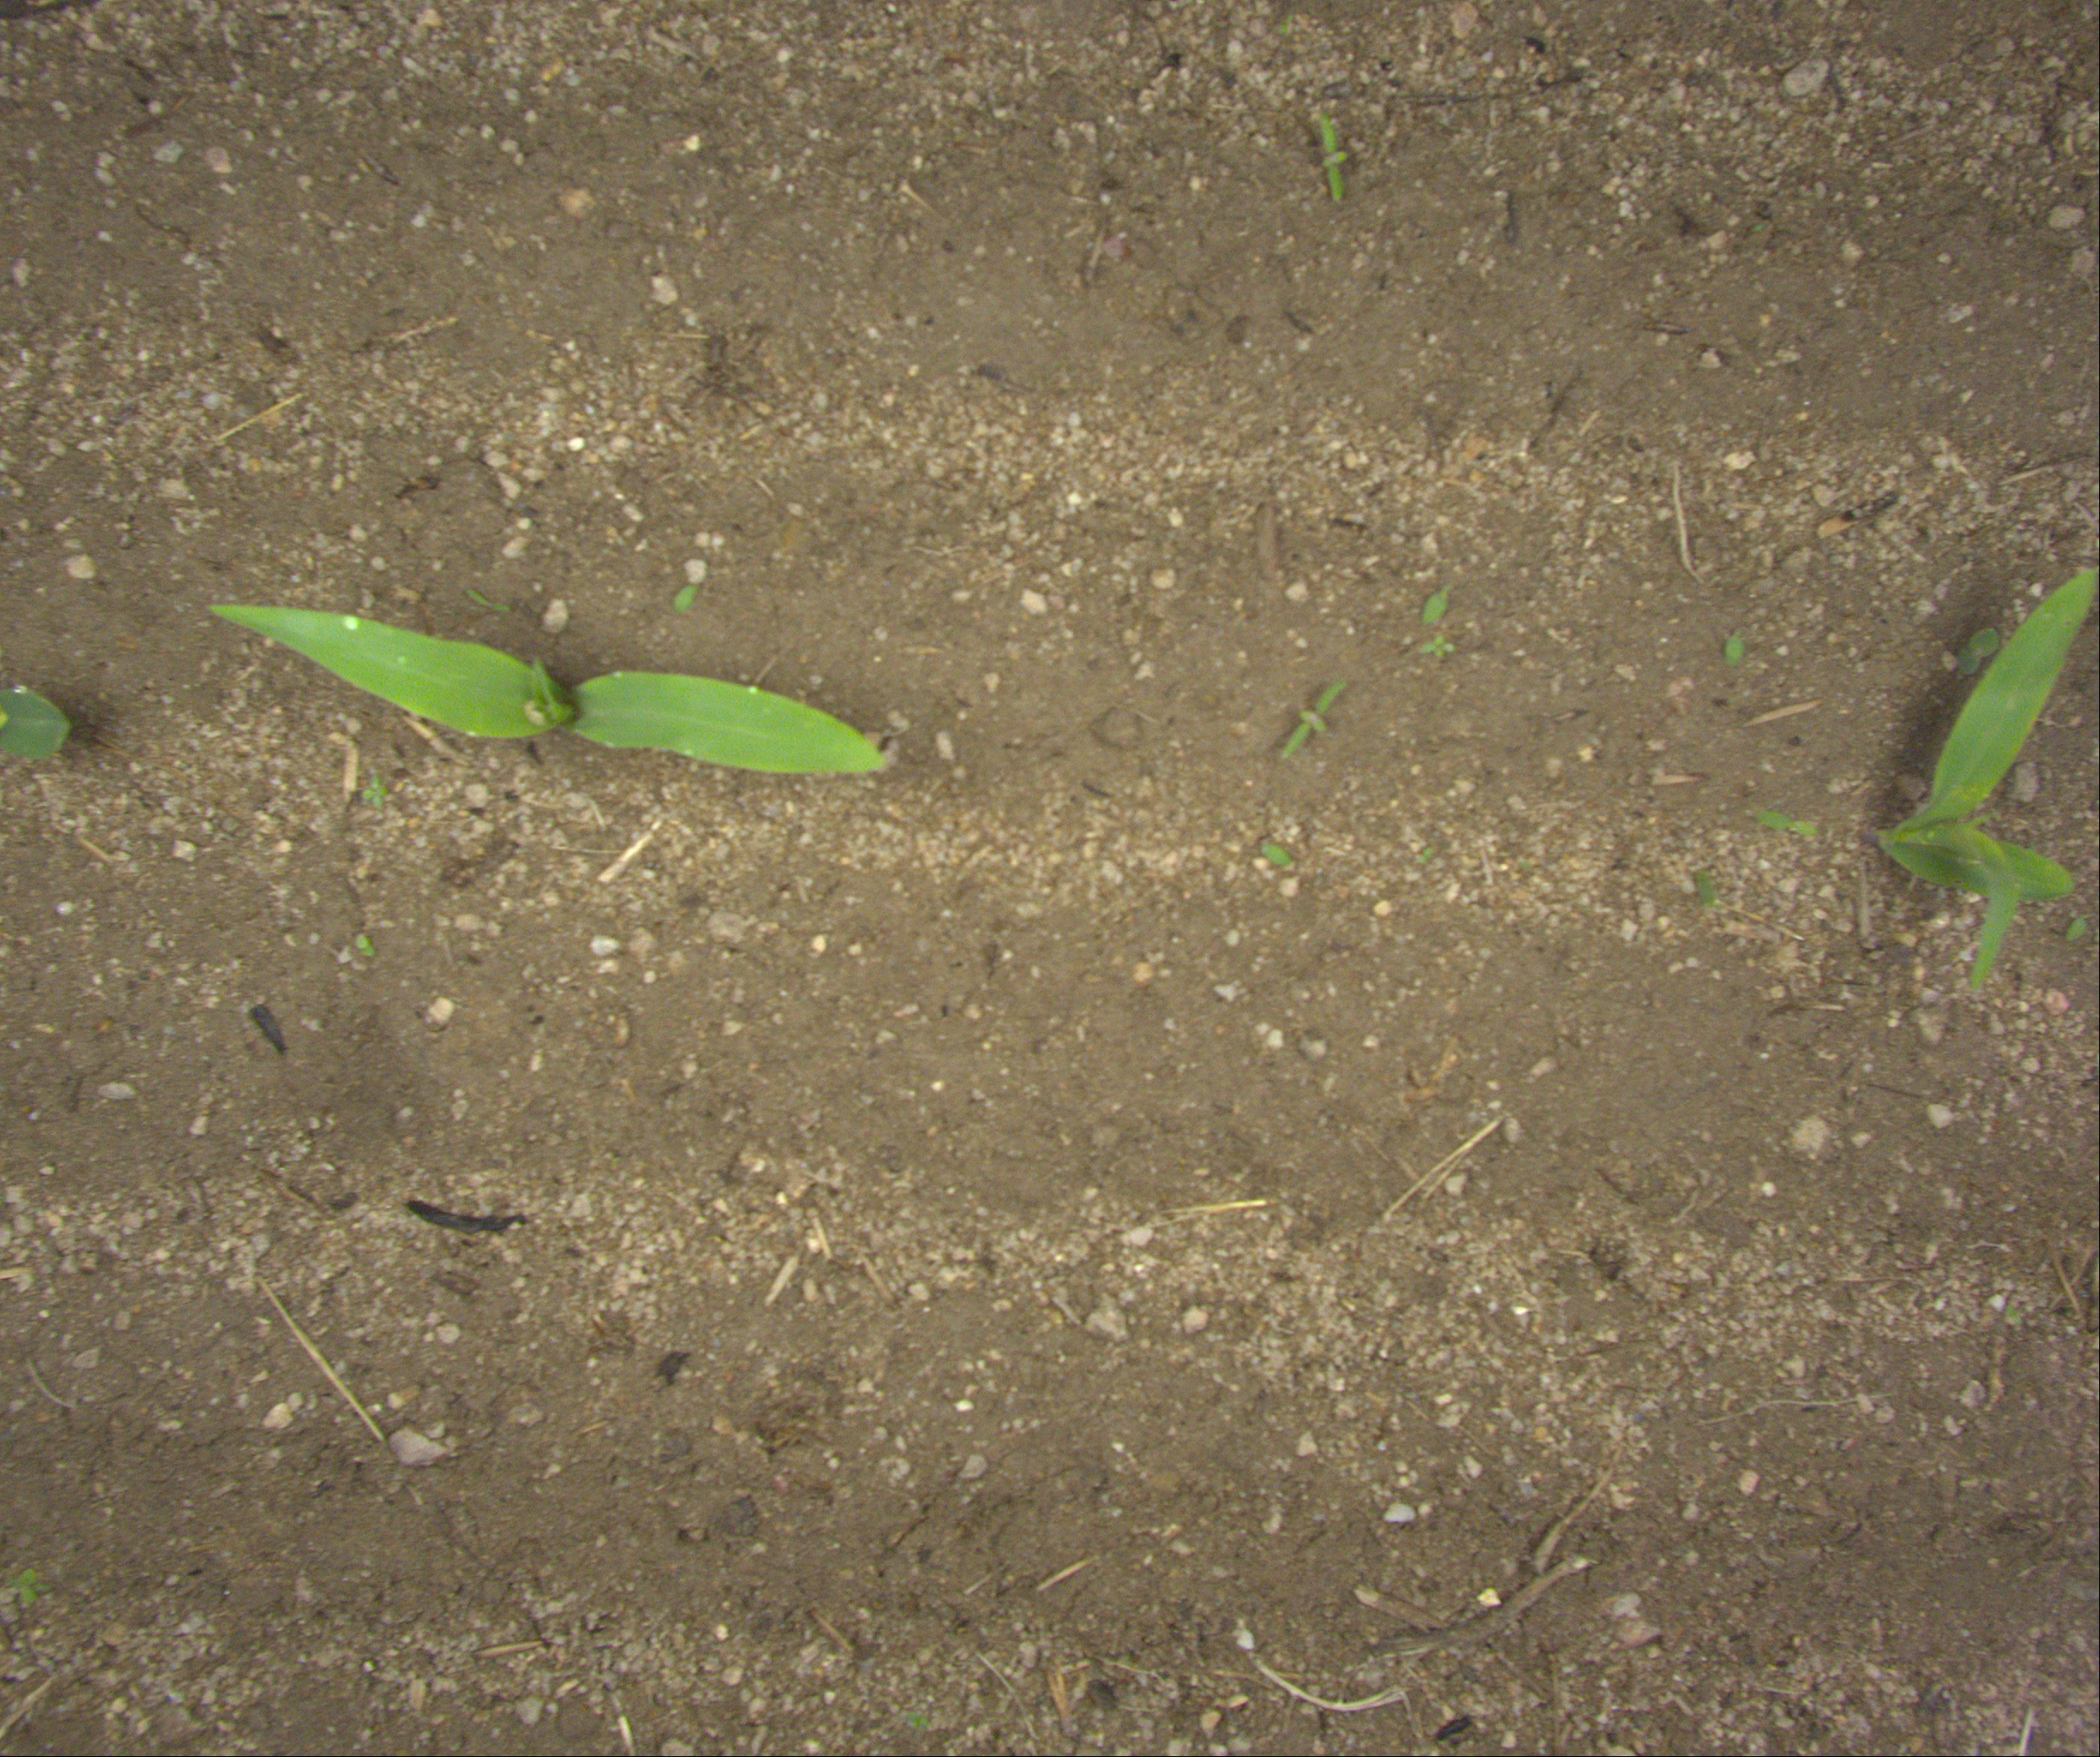
Crop: maize
Objects: maize, maize, stem_maize, stem_maize